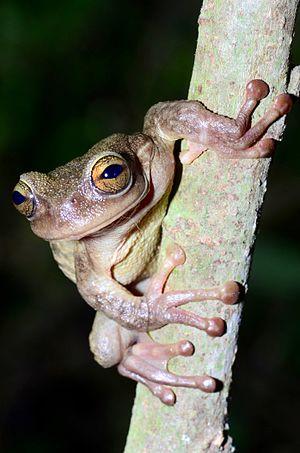
Plectrohyla teuchestes est une espèce d'amphibiens de la famille des Hylidae.